United Nations Security Council Resolution 1089

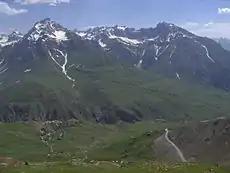
Tajik mountains

United Nations Security Council resolution 1089, adopted unanimously on 13 December 1996, after recalling all resolutions on the situation in Tajikistan and the Tajik-Afghan border, the Council extended the mandate of the United Nations Mission of Observers in Tajikistan (UNMOT) until 15 March 1997 and addressed efforts to end the conflict in the country.